Jungle Cat (film)

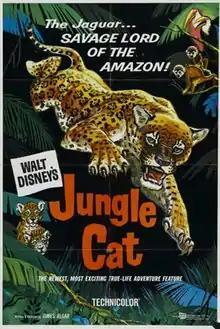
Official theatrical poster

Jungle Cat is a 1960 American documentary film written and directed by James Algar. The documentary chronicles the life of a female jaguar in the South American jungle. The film was released on August 10, 1960, and was the last of Walt Disney Productions' "True-Life Adventures" series of documentary feature films.